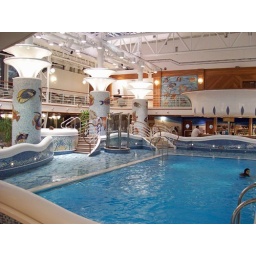
Features the Calypso pool under a retractable glass roof